Jason Tougaw

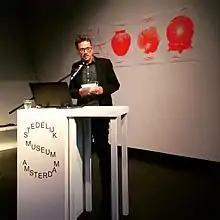
Jason Tougaw at the Stedelijk Museum in Amsterdam, as part of the Worlding the Brain Conference (2017)

Jason Tougaw is an American author known for his memoir "The One You Get" and "The Elusive Brain", a non-fiction account of neuroscience’s cultural influence.